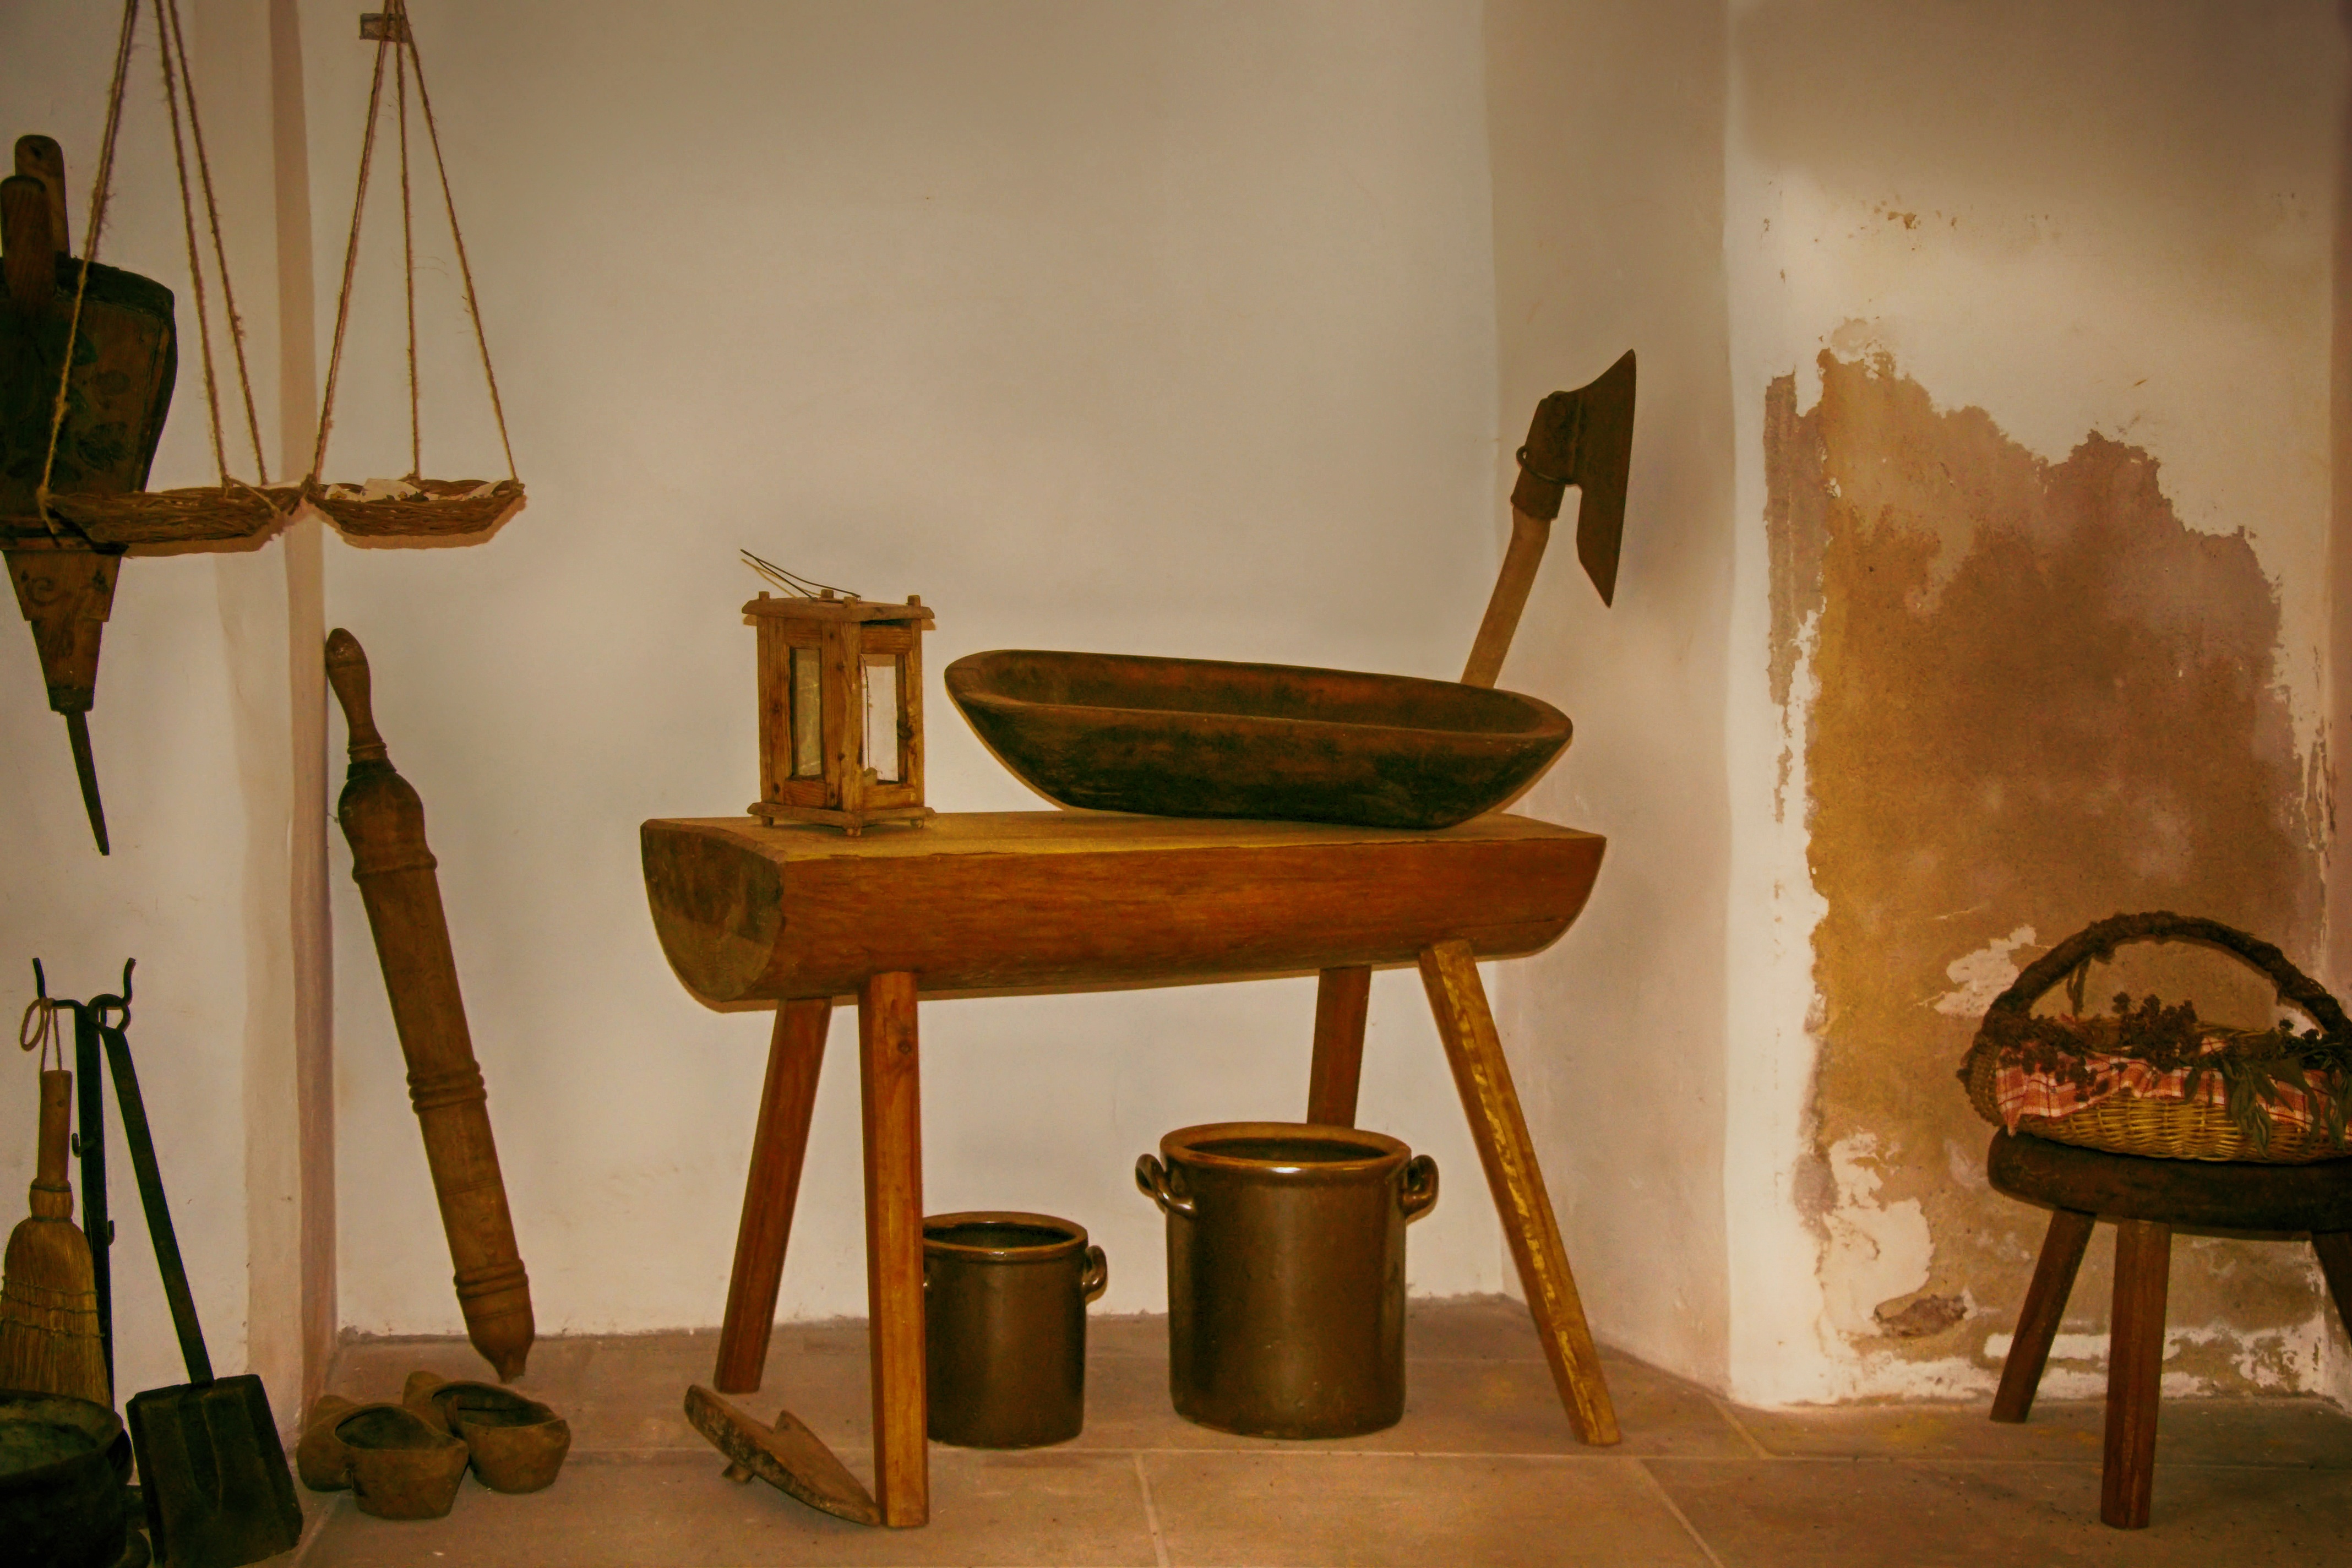
table, wood, antique, chair, museum, kitchen, furniture, painting, interior design, art, tourist attraction, historically, hdr image, kitchen appliances, exposure bracketing, schlo lichtenburg, prettin, man made object, ancient history